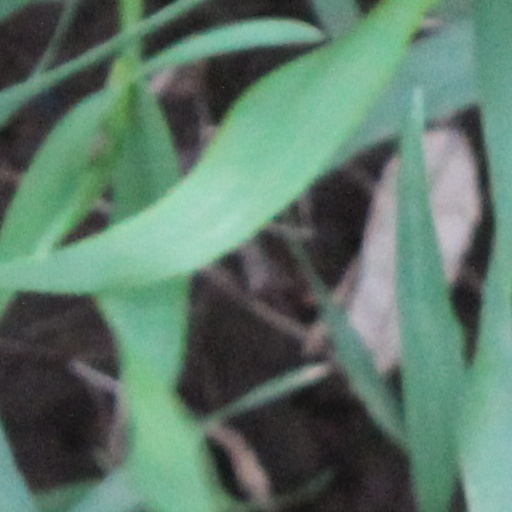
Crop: wheat